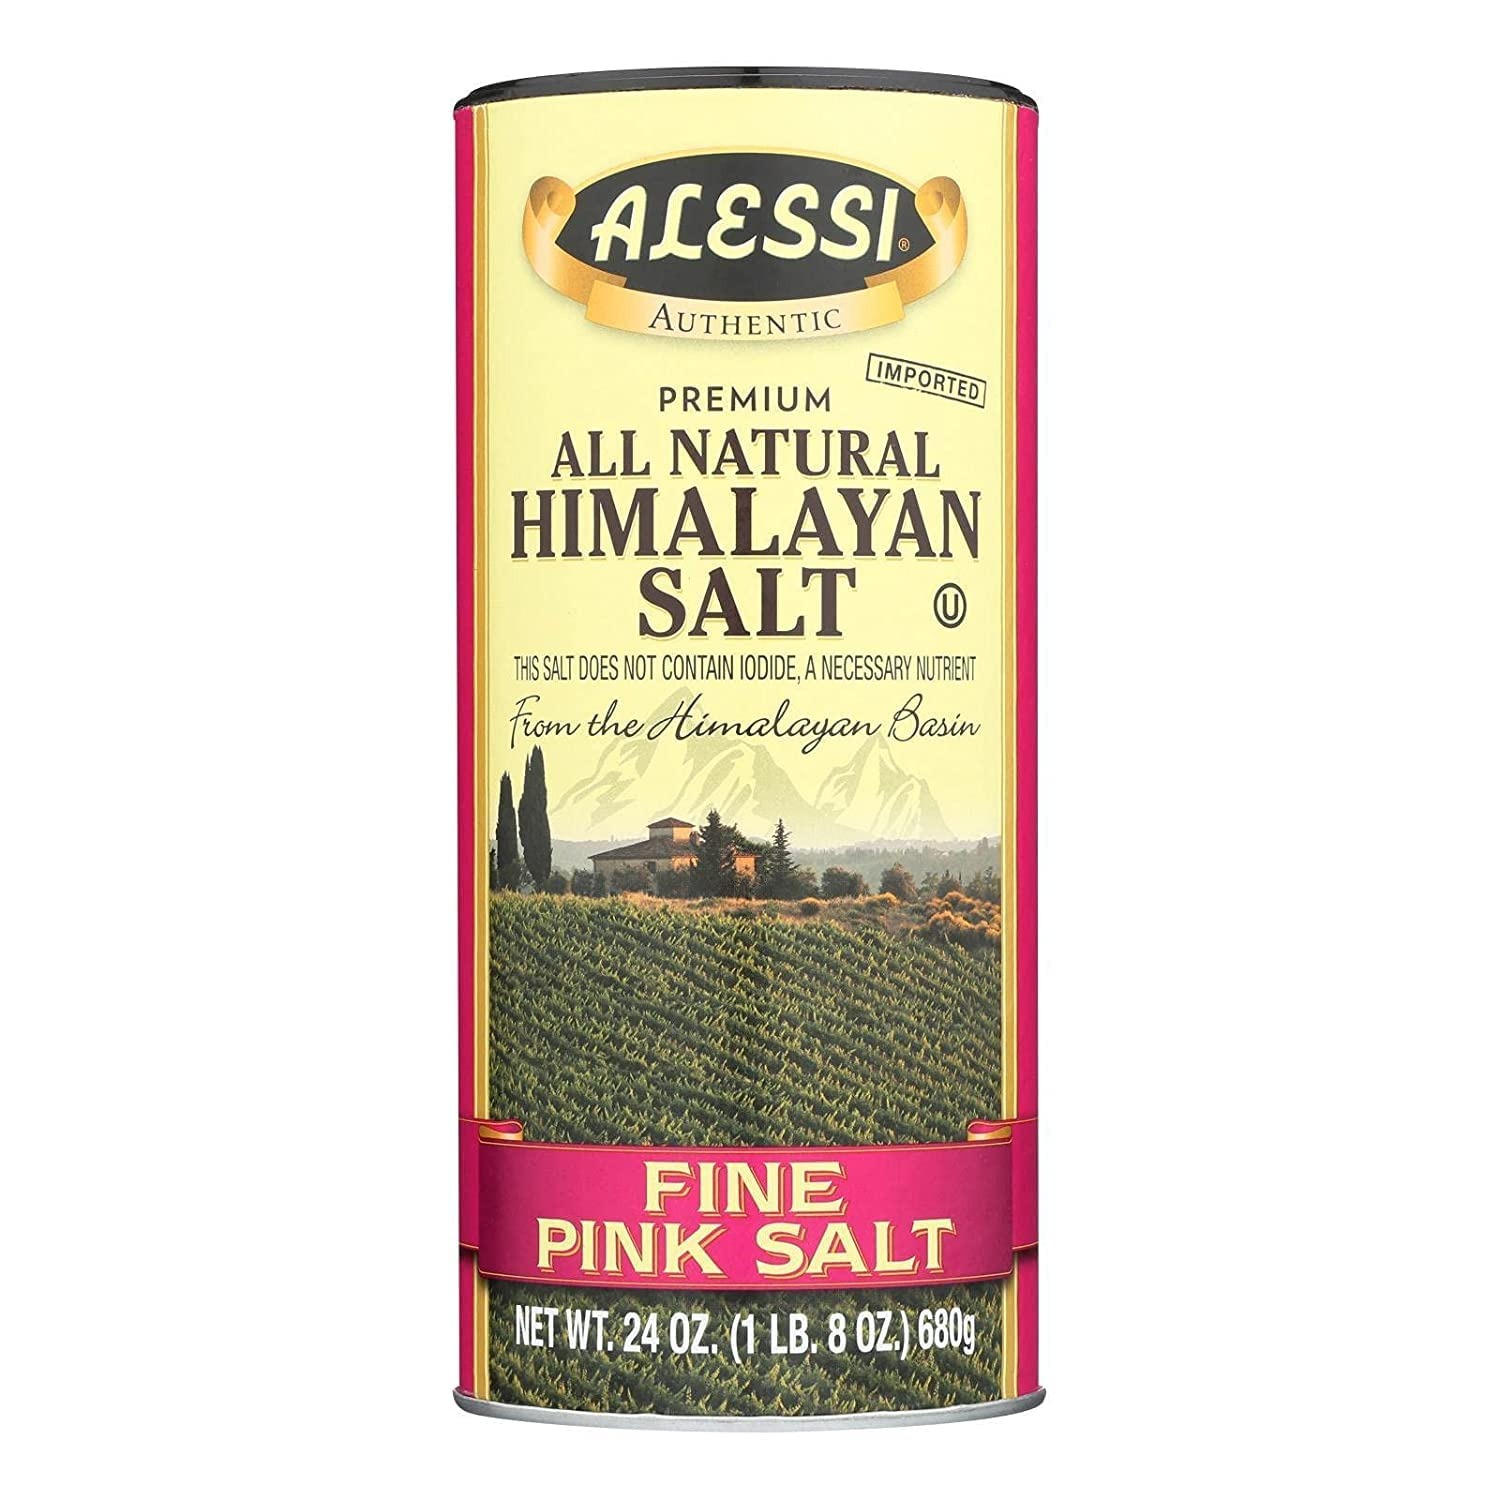
Item Name: Alessi Himalayan Salt Pnk Fine, 24 Oz (Pack of 6)
Bullet Point: Alessi Himalayan Salt Pnk Fine, 24 Oz (Pack of 6)
Value: 144.0
Unit: Ounce

Price: 40.67